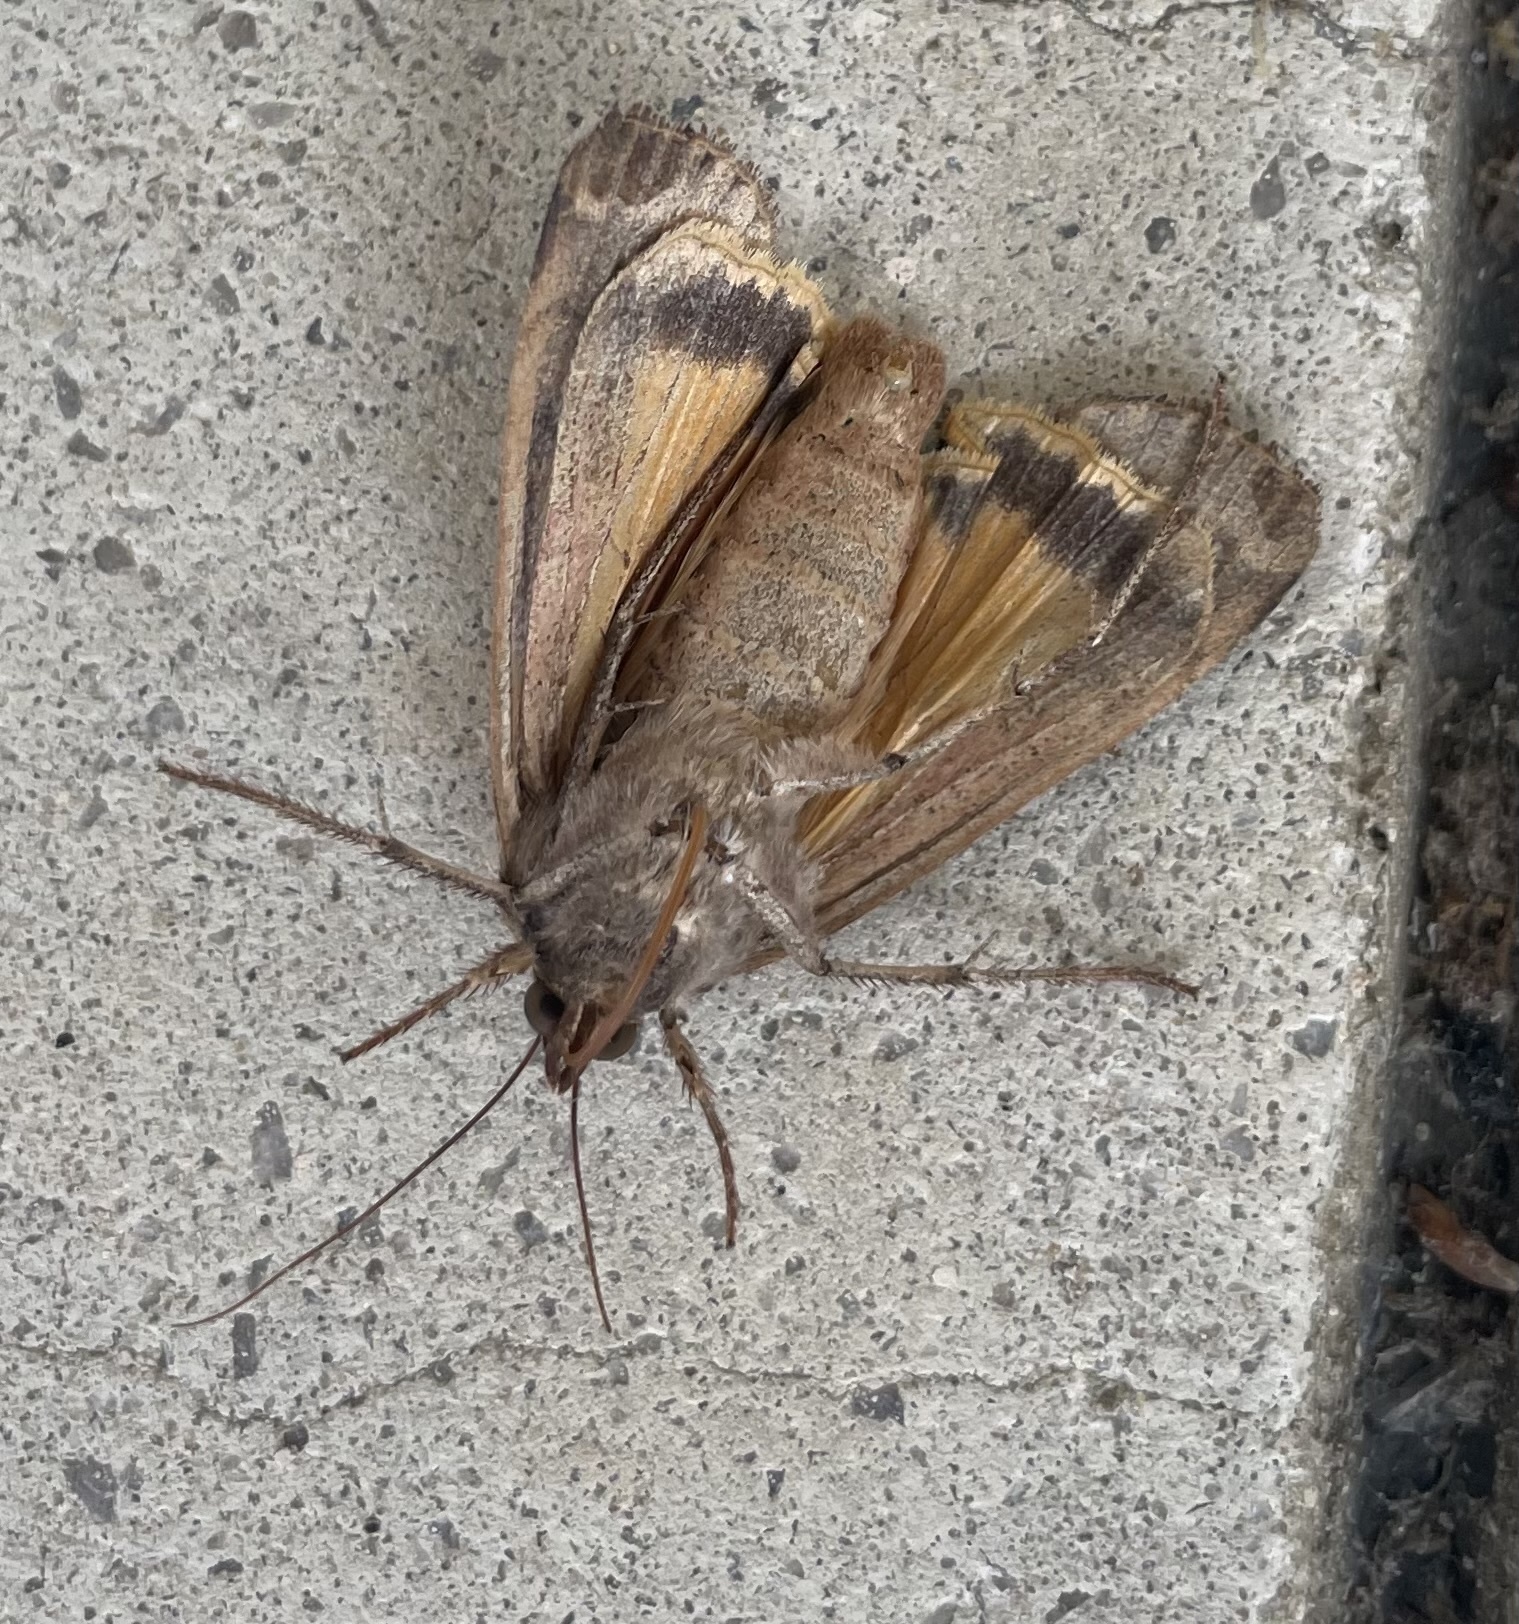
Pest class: cutworms